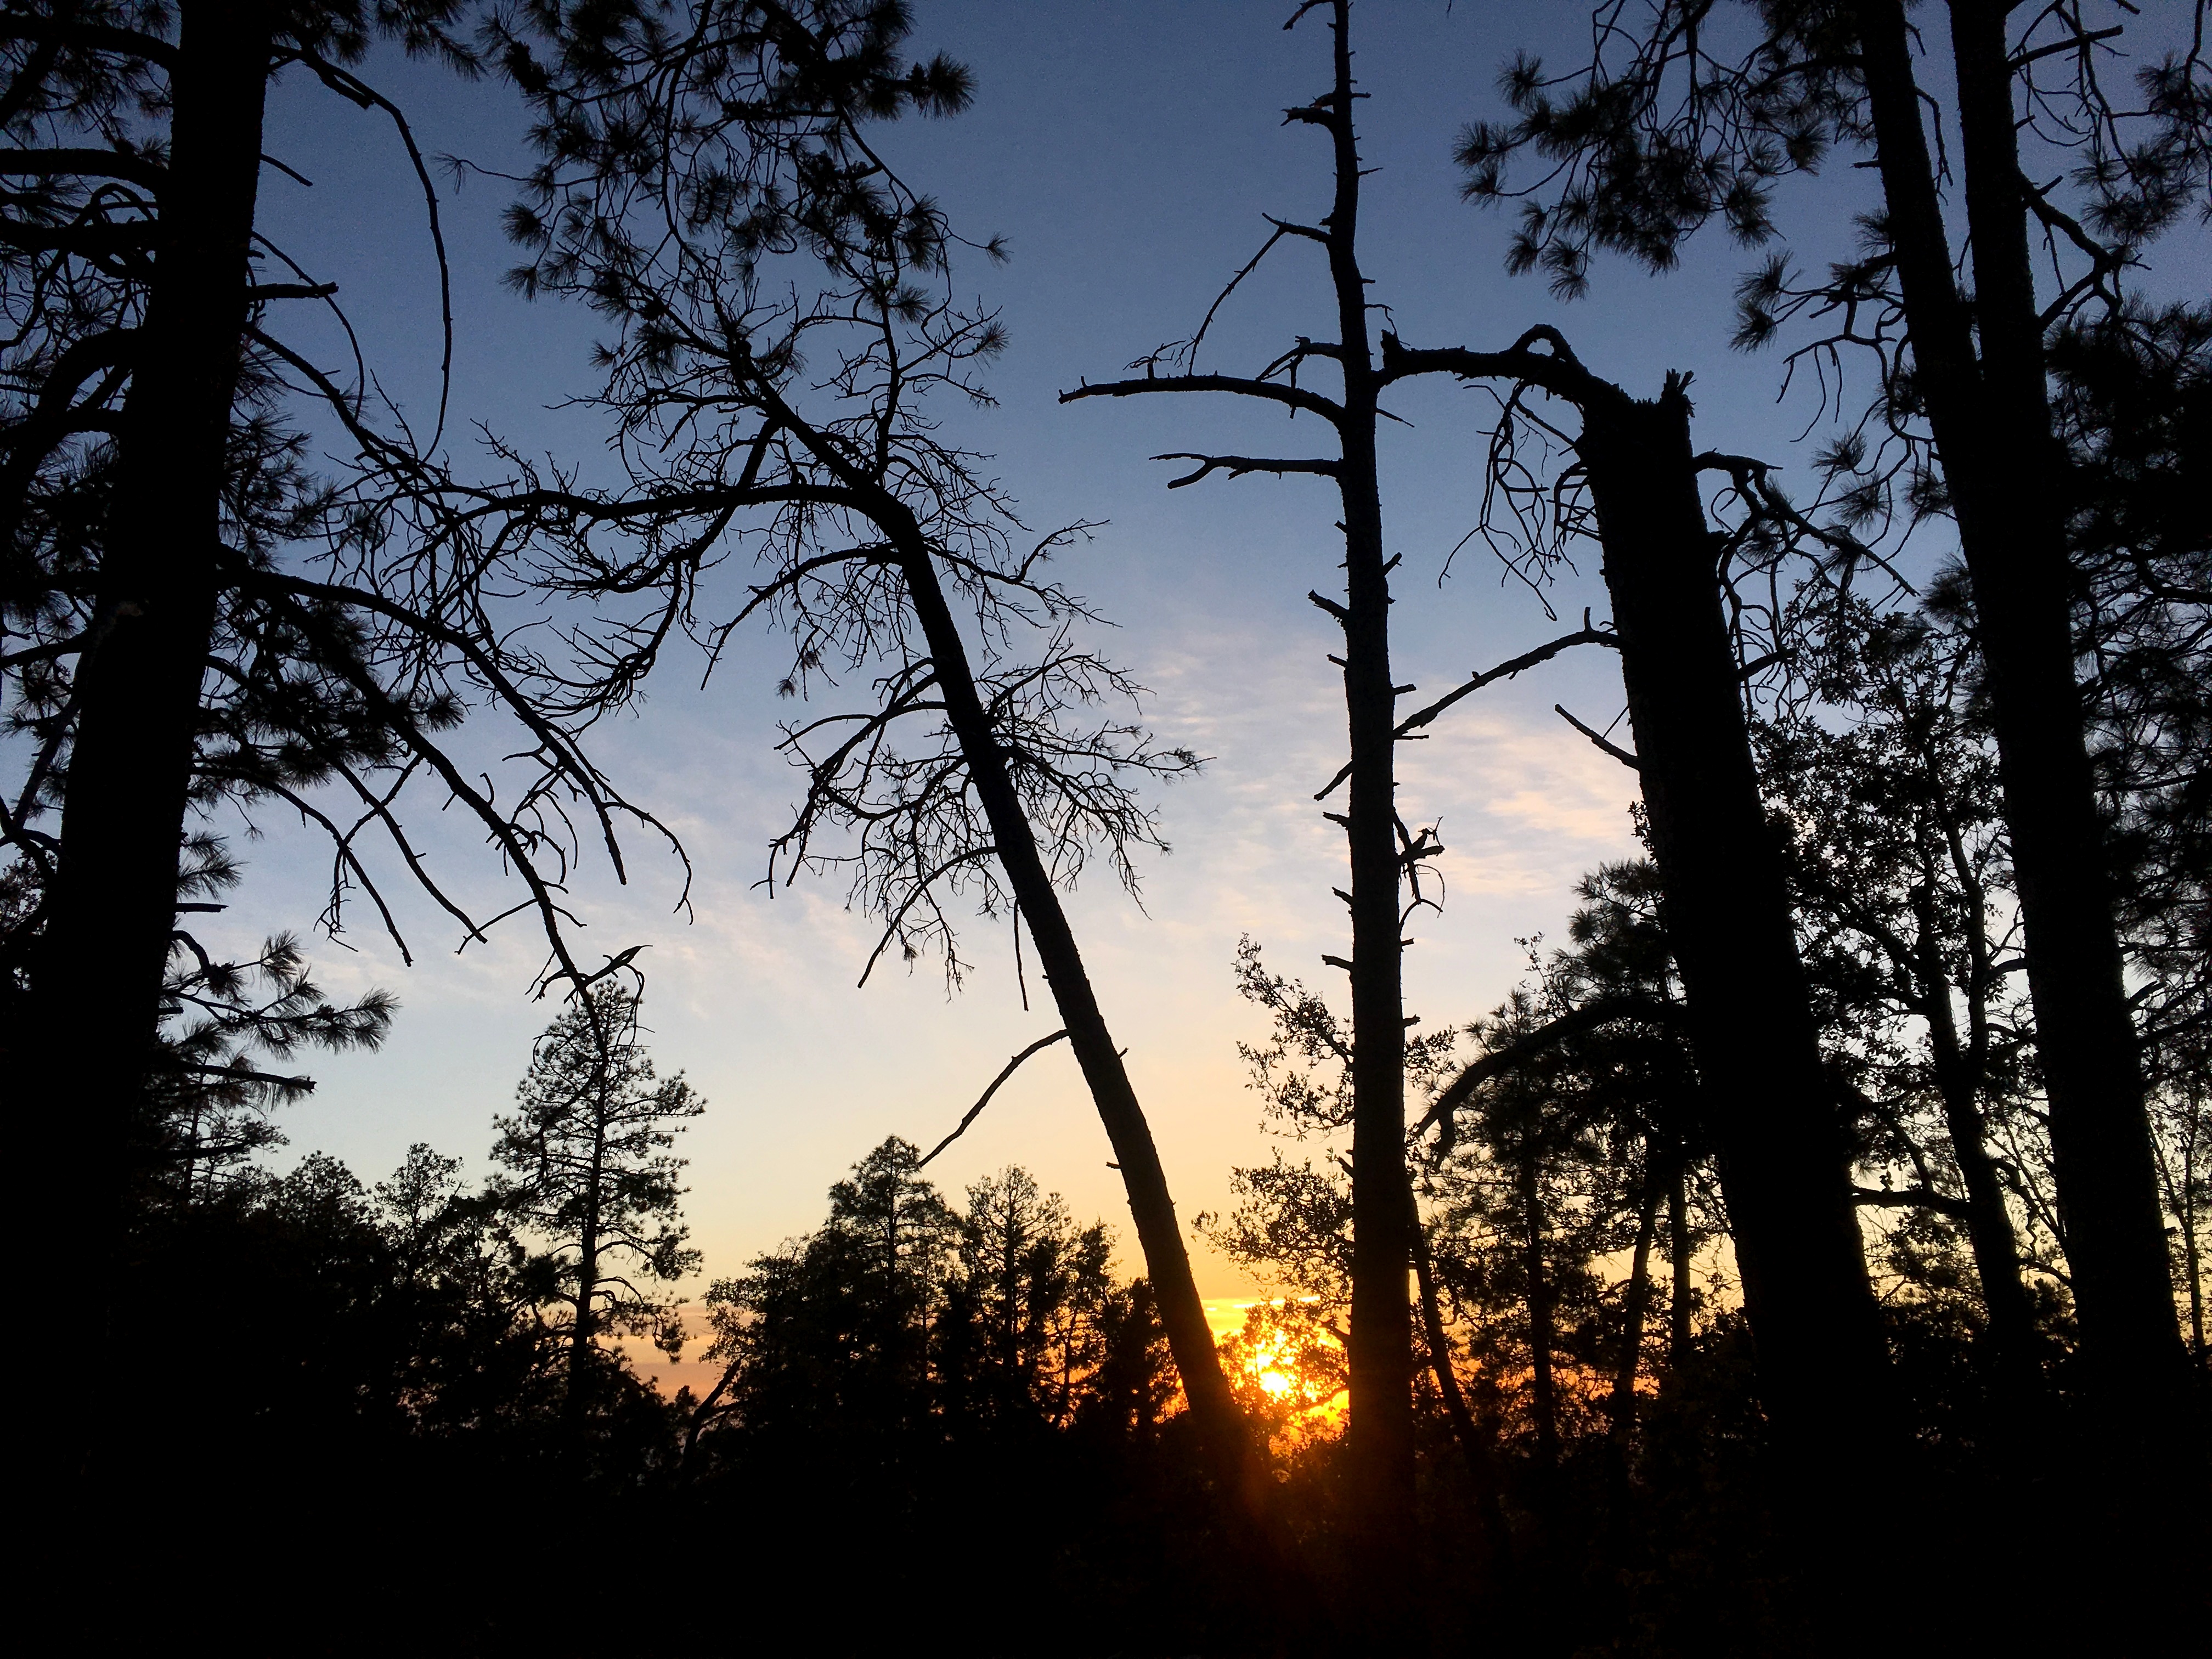
tree, nature, forest, branch, light, cloud, plant, sky, sun, sunrise, sunset, sunlight, morning, dawn, dusk, evening, atmospheric phenomenon, woody plant